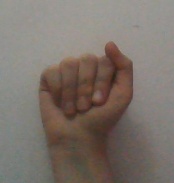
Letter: saad